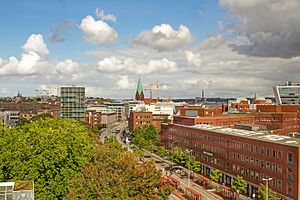
Kiel
Foto af Kiel
Kiel er en havneby i det nordlige Tyskland med 247.943 indbyggere. Den er hovedstad i delstaten Slesvig-Holsten og ligger ved Kielerfjorden, en del af Østersøen ud for Langeland og Ærø. De nærmeste større byer i området er Hamborg ca. 100 km mod syd og Lübeck. Den danske grænse ligger ca. 80 km mod nord. Ejderen har sit udspring i nærheden af Kiel. Selv om udspringet ligger tæt på Østersøen, bevæger floden sig den lange vej til Vesterhavet.